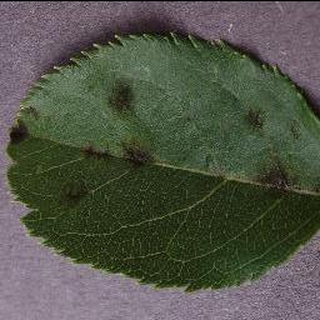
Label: apple_apple_scab